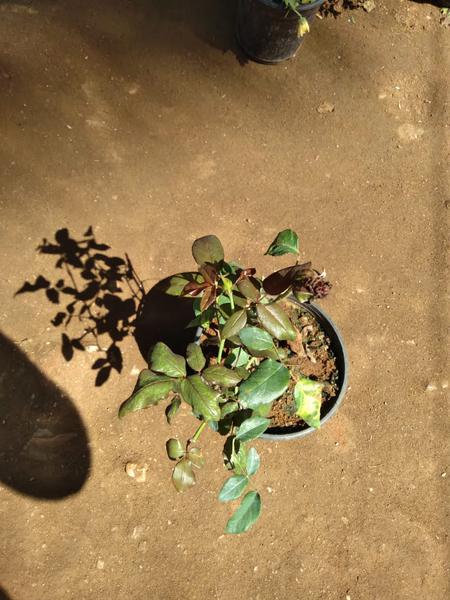
Plant: Rose